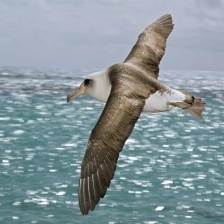
Species: ALBATROSS
Scientific name: DIOMEDEIDAE